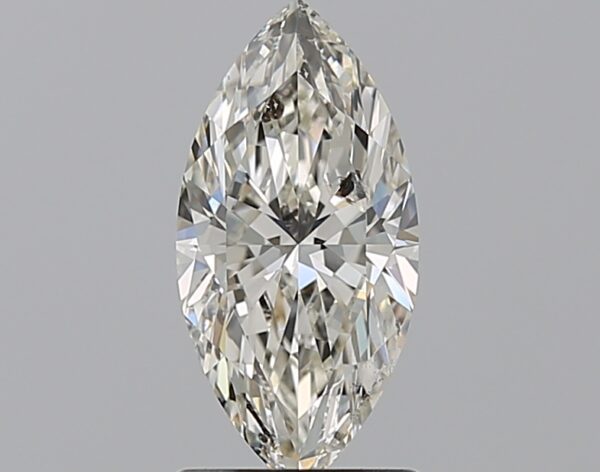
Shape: marquise
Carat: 1.3
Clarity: SI2
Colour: I
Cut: EX
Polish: EX
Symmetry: EX
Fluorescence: N
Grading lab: GIA
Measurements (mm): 11.48 x 5.64 x 3.48